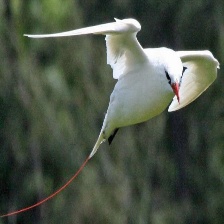
Species: RED BILLED TROPICBIRD
Scientific name: PHAETHON AETHEREU